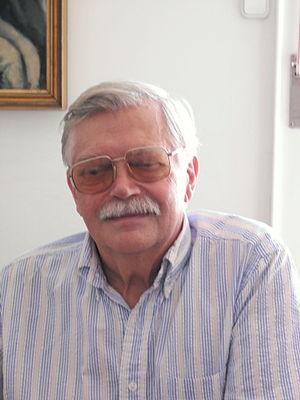
Iván Szelényi, né le 17 avril 1938 à Budapest est un sociologue hongrois, lauréat du prix Széchenyi. Il est connu pour ses travaux sur les inégalités sociales en Europe centrale, que ce soit dans les contextes communiste ou post-communiste.